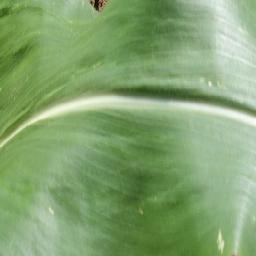
Label: Corn___healthy